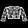
Label: Shirt